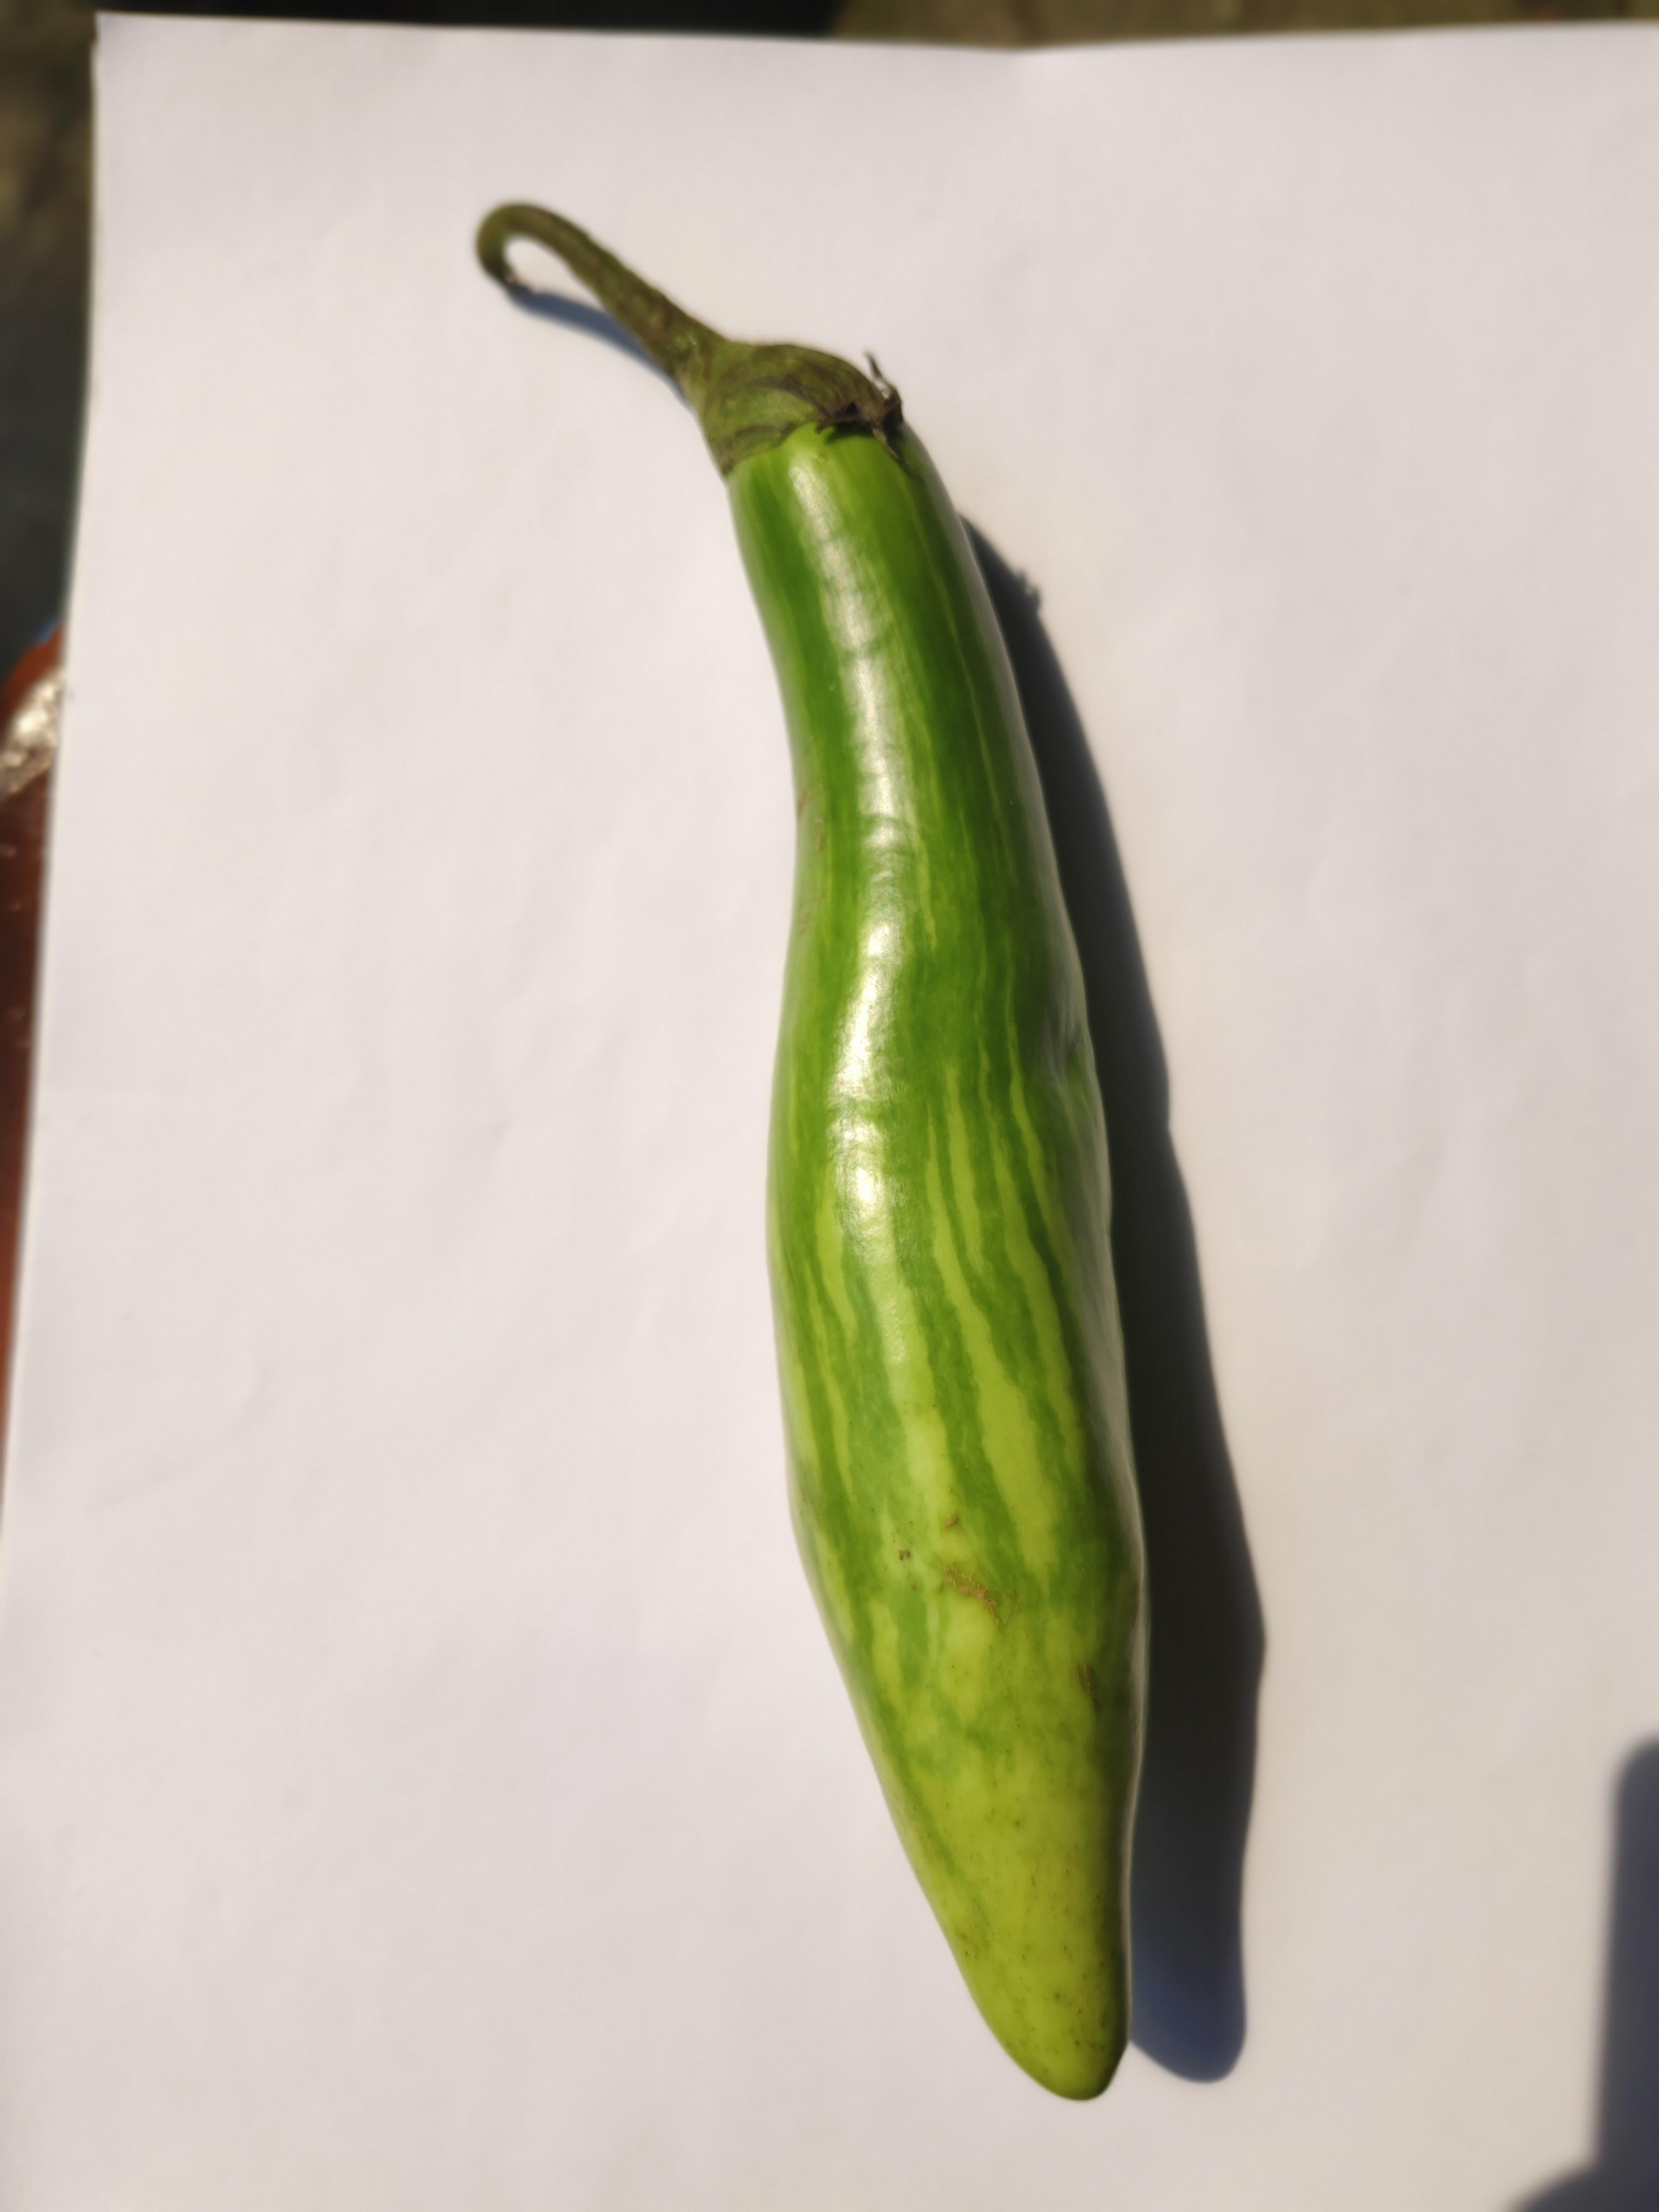
Label: Brinjal